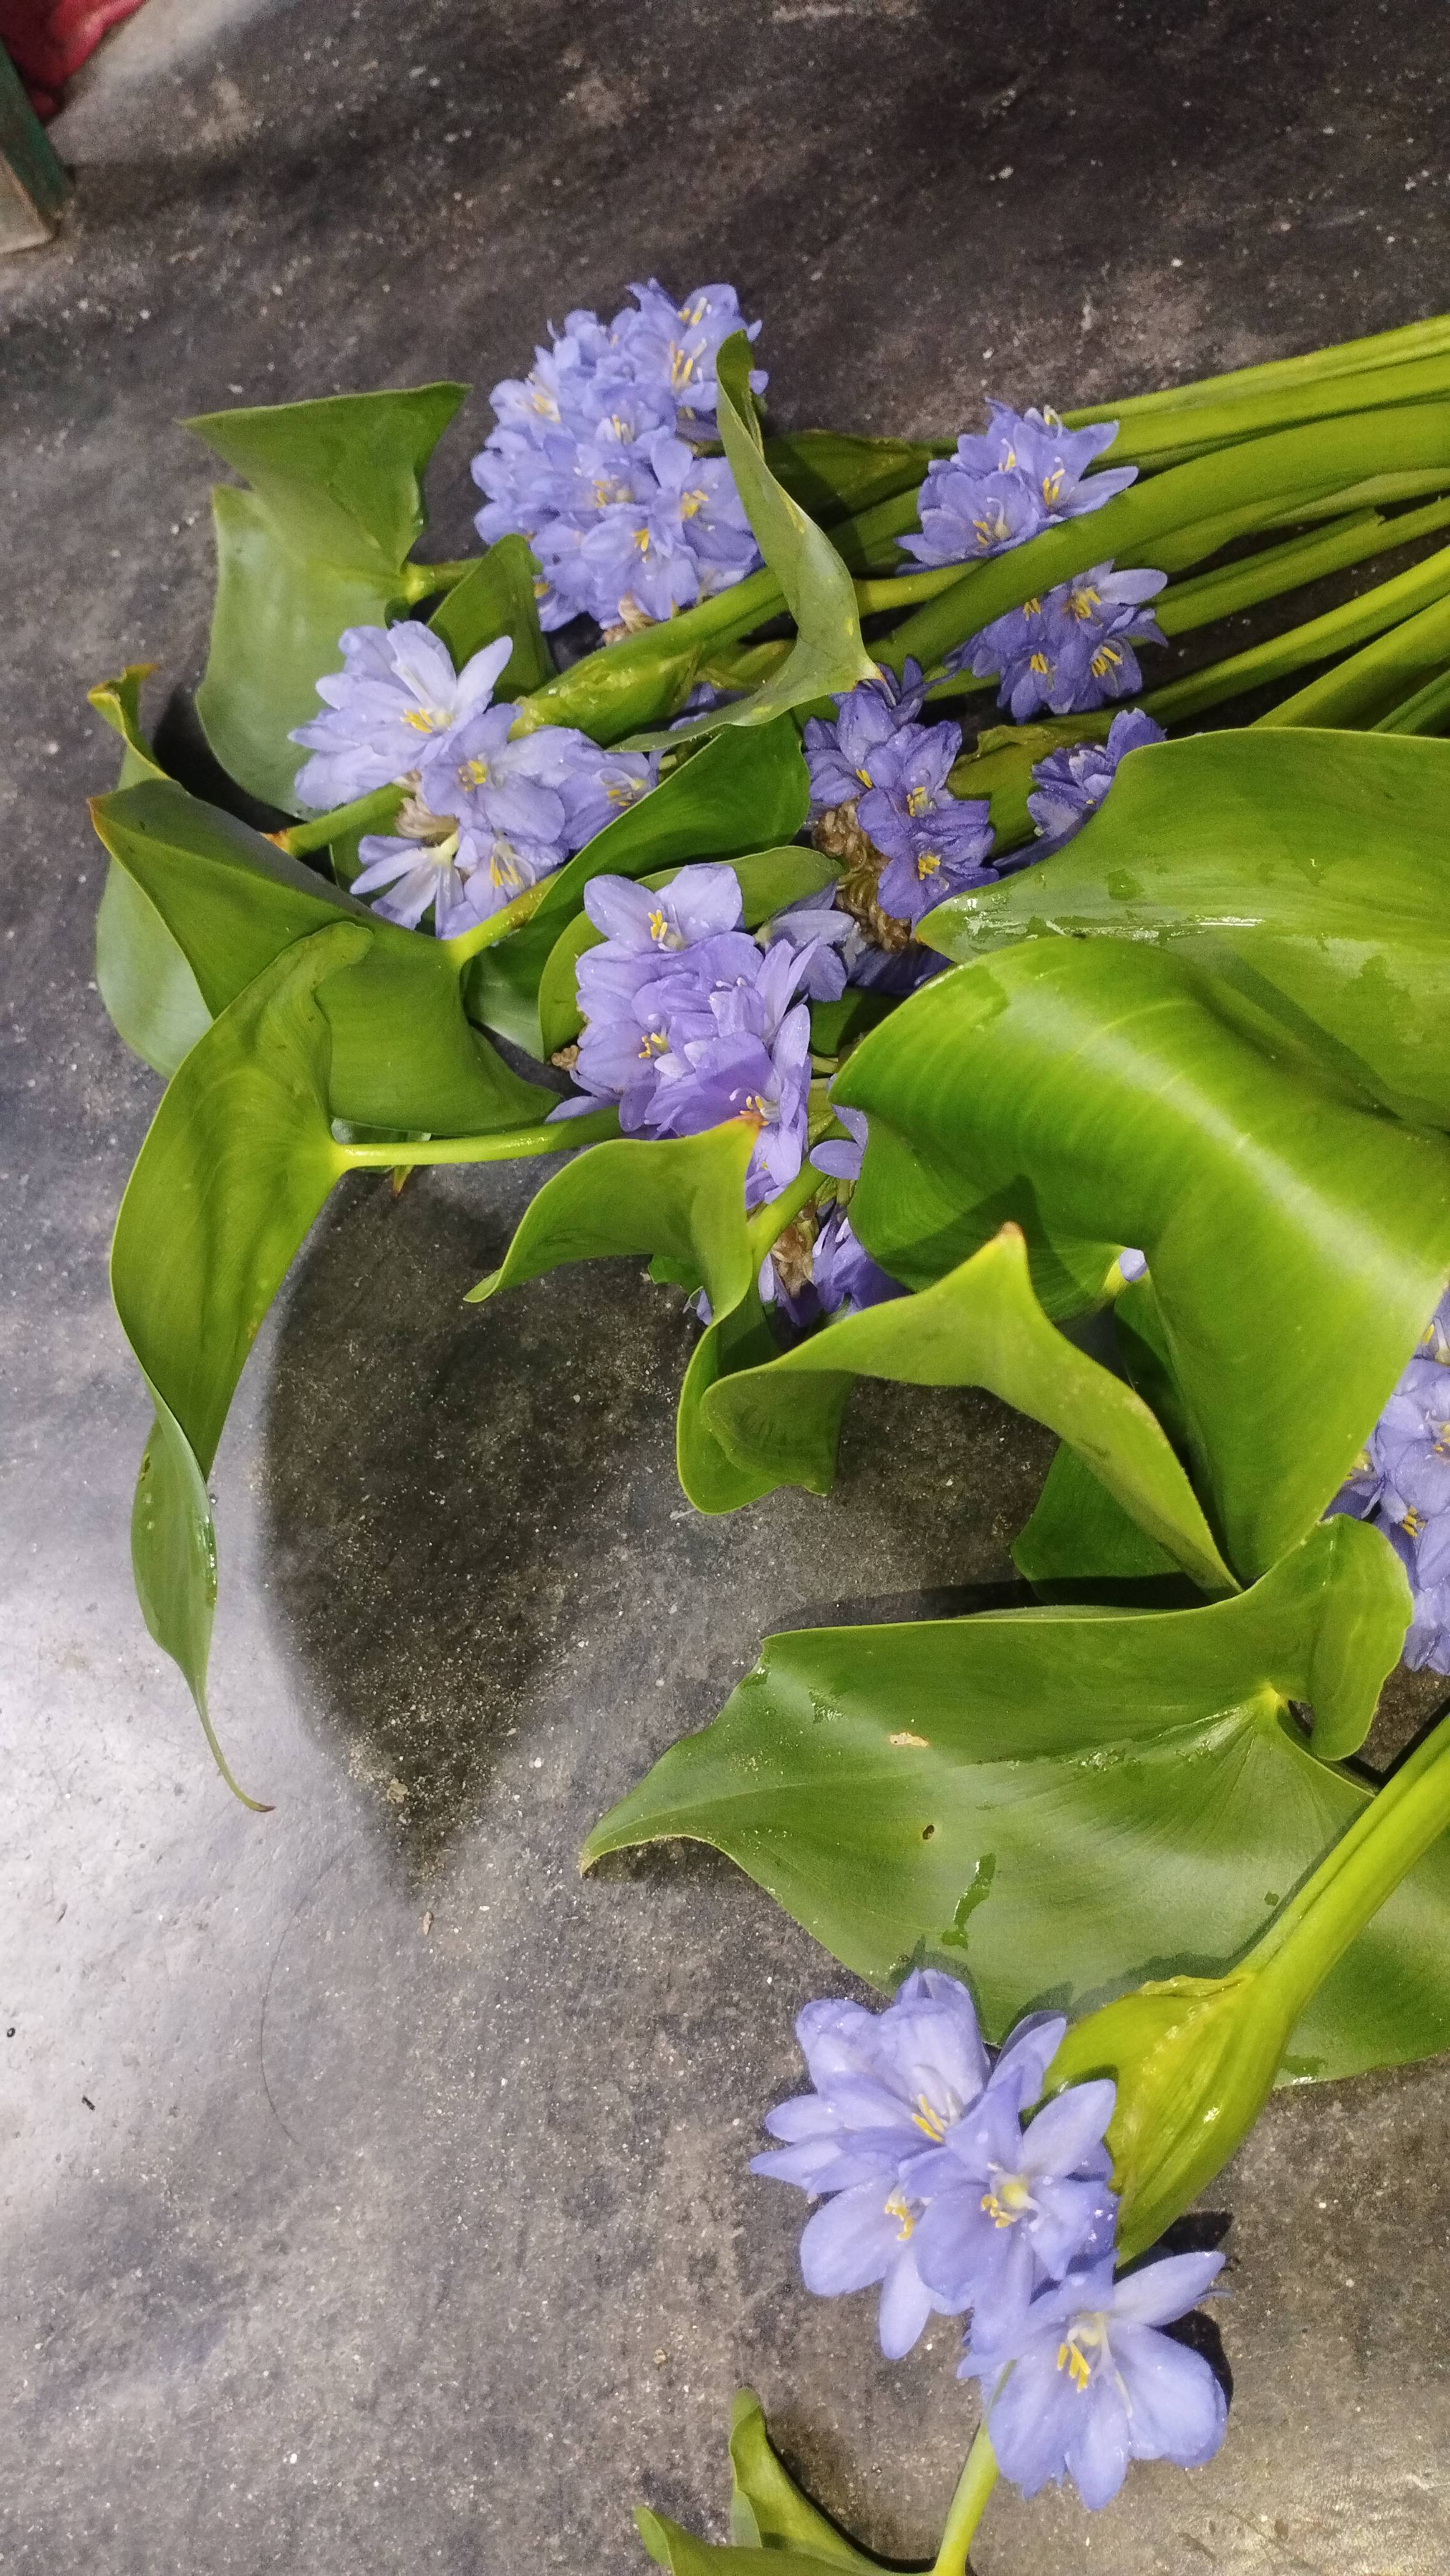
Species: Heartleaf False Pickerelweed (Monochoria korsakowii)